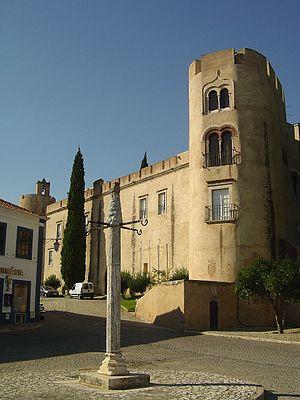
Cette liste non exhaustive recense les piloris encore visibles au Portugal.